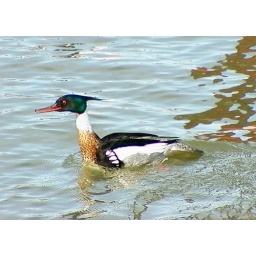
Red-breasted Merganser male in full breeding plumage, swimming in Great Lake Erie